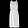
Label: Dress